Tooting Bec Hospital

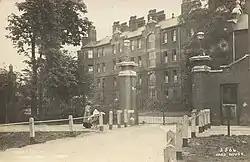
Tooting Bec Hospital

Tooting Bec Hospital was a mental facility in Tooting Bec, London, England.